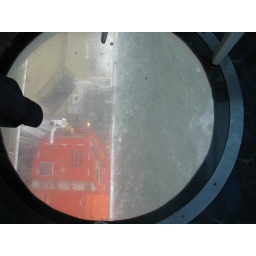
Llooking through a window in the floor of the ship.